Rocky Butte

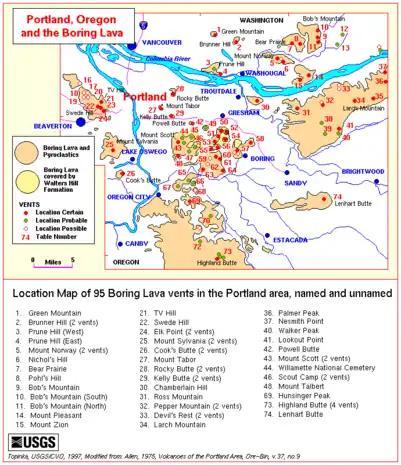
Locations of Boring vents in the Portland, Oregon area, with Rocky Butte on the upper left center

There are a number of volcanic centers within a radius of Troutdale and more than 32 vents within a radius of Kelly Butte. Mostly small cinder cone vents, these volcanoes also include some larger lava domes from shield volcanoes at Mount Sylvania, Highland Butte, and Larch Mountain. Known as the Boring Lava Field, this cluster includes more than 80 known small vents and associated lava flows, with more volcanic deposits likely present. The Global Volcanism Program reports that the field includes somewhere between 32 and 50 shield volcanoes and cinder cones, with many vents concentrated northwest of the town of Boring.